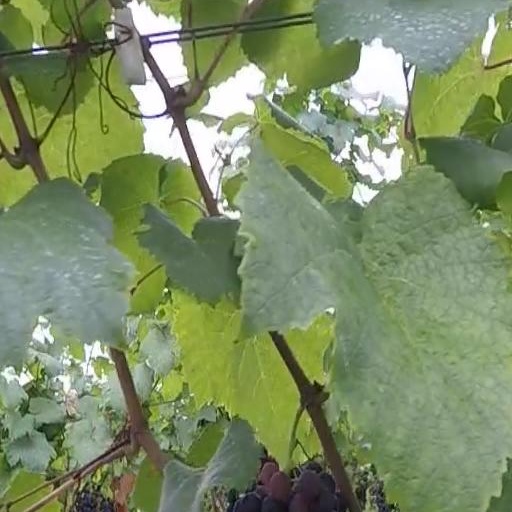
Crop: grape